Aluminum building wiring

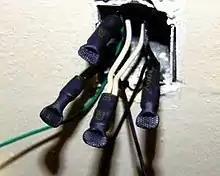
AL to CU pigtail done with COPALUM crimp connectors

If inadequate torque is applied to the electrical device termination screw or if the devices are not CO/ALR rated (or at least CU/AL-rated for breakers and larger equipment) this can result in an inadequate connection of the aluminum wire. Also, due to the significant difference in thermal expansion rates of older aluminum wire and steel termination screws connections can loosen over time, allowing the formation of some additional oxide on the wire. However, oxidation was found not to be a substantial factor in failures of aluminum wire terminations.